Gwespyr

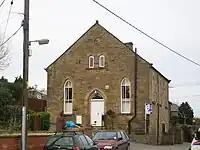
Capel Gwespyr

Gwespyr has been home to at least three Chapels during its history. Only two remain standing today, but they are now private houses. Gwespyr's chapels are listed as Calvinistic Methodist and Wesleyan Methodist. "Gwespyr Chapel", located in on Tanrallt Road, was Calvinistic Methodist and built in 1860. It had a congregation averaging 136 people between 1911 – 1960. "Wesley's Memorial Chapel" is also located on Tanrallt Road and was Wesleyan by denomination. The chapel was built in 1841 and was attended by an average of 140 worshipers between 1911 – 1960; services at the chapel where conducted in the Welsh language. Another chapel belonging to the Church in Wales was built during the 1960s on the top of Gwespyr Hill opposite the Reservoir. The structure was built out of tin and was nicknamed "The Tin Chapel" by the locals. The church was opened after the closure of its counterparts on Tanrallt Road but closed in the late 1970s and the congregation was moved to nearby Llanasa Parish Church. Church services were also held every other Sunday at Gwespyr Village Hall by the Minister from Llanasa to aid the elderly community who could not make the journey to nearby Llanasa. These services ceased due to falling numbers and changes at the Village Hall in 2001.